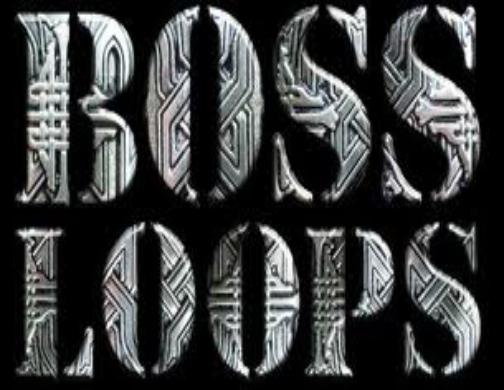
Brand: BOSS
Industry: Others